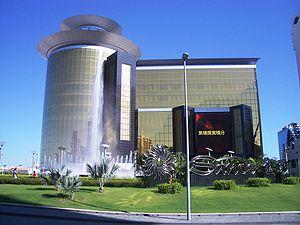
Le Sands Macao est un casino situé à Macao en République populaire de Chine et appartenant au groupe Las Vegas Sands.
Las Vegas Sands est une compagnie de casinos situé principalement à Las Vegas, Nevada. Le groupe est majoritairement détenu par le milliardaire Sheldon Adelson.